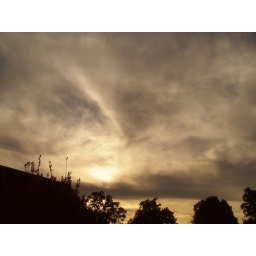
the one thing other than B that shows up the most in my picture library is clouds or sky pictures